Sparkling Cyanide

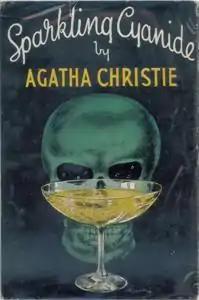
Dustjacket illustration of the UK First Edition (Book was first published in the US)

The novel's first true publication was the serialisation in "The Saturday Evening Post" in eight instalments from 15 July (Volume 216, Number 3) to 2 September 1944 (Volume 217, Number 10) under the title "Remembered Death" with illustrations by Hy Rubin.